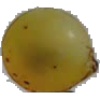
Label: white_grape